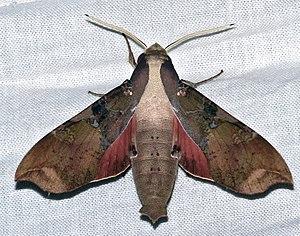
Callionima parce est une espèce d'insectes lépidoptères de la famille des Sphingidae, sous-famille des Macroglossinae, de la tribu des Dilophonotini, sous-tribu des Dilophonotina et du genre Callionima.